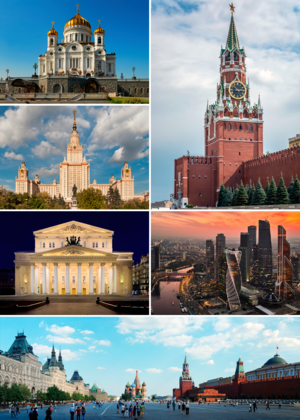
Moskva
Moskva er hovedstaden og den største by i Rusland med 12.500.123 indbyggere. Byen har været landets politiske, kulturelle, finansielle, uddannelsesmæssige og transportmæssige centrum i mere end 850 år. Byen er en føderal by omkranset af Moskva oblast i det Centrale føderale distrikt i den vestlige del af den Russiske Føderation. Byen var også hovedstad i Storfyrstendømmet Moskva, i det Russiske Kejserrige og i Sovjetunionen fra 1918.